Iuliu Hossu

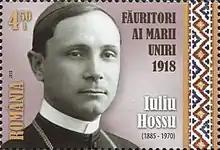
Hossu on a 2018 Romanian stamp.

Hossu died on 28 May 1970 at 9:00am at Colentina Hospital in Bucharest with Bishop Alexandru Todea at his side. He was buried in Bucharest and his last words were recorded as being: "My struggle ends; yours continues". On 7 December 1982 his remains were exhumed and transferred. His burial place is at the Catholic Bellu Cemetery in Bucharest.